Joko Widodo 2014 presidential campaign

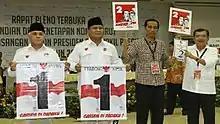
The candidates after being assigned their ballot numbers. Left to right: Hatta Rajasa, Prabowo Subianto, Joko Widodo and Jusuf Kalla

After the legislative election was held on 9 April 2014, with the results being announced on 10 May, Jokowi's political party PDI-P gained the most votes with 18.95% of the popular vote. It secured 109 seats in the People's Representative Council, 3 short from what's needed to run its own ticket and hence must form a coalition to do so. Following the announcement, Jokowi requested a leave from his position as governor on 12 May. Once approved, his deputy Basuki Tjahaja Purnama took over his position and became acting governor for the capital.